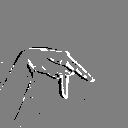
ASL letter: p